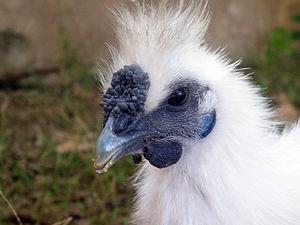
Portait de la poule soie